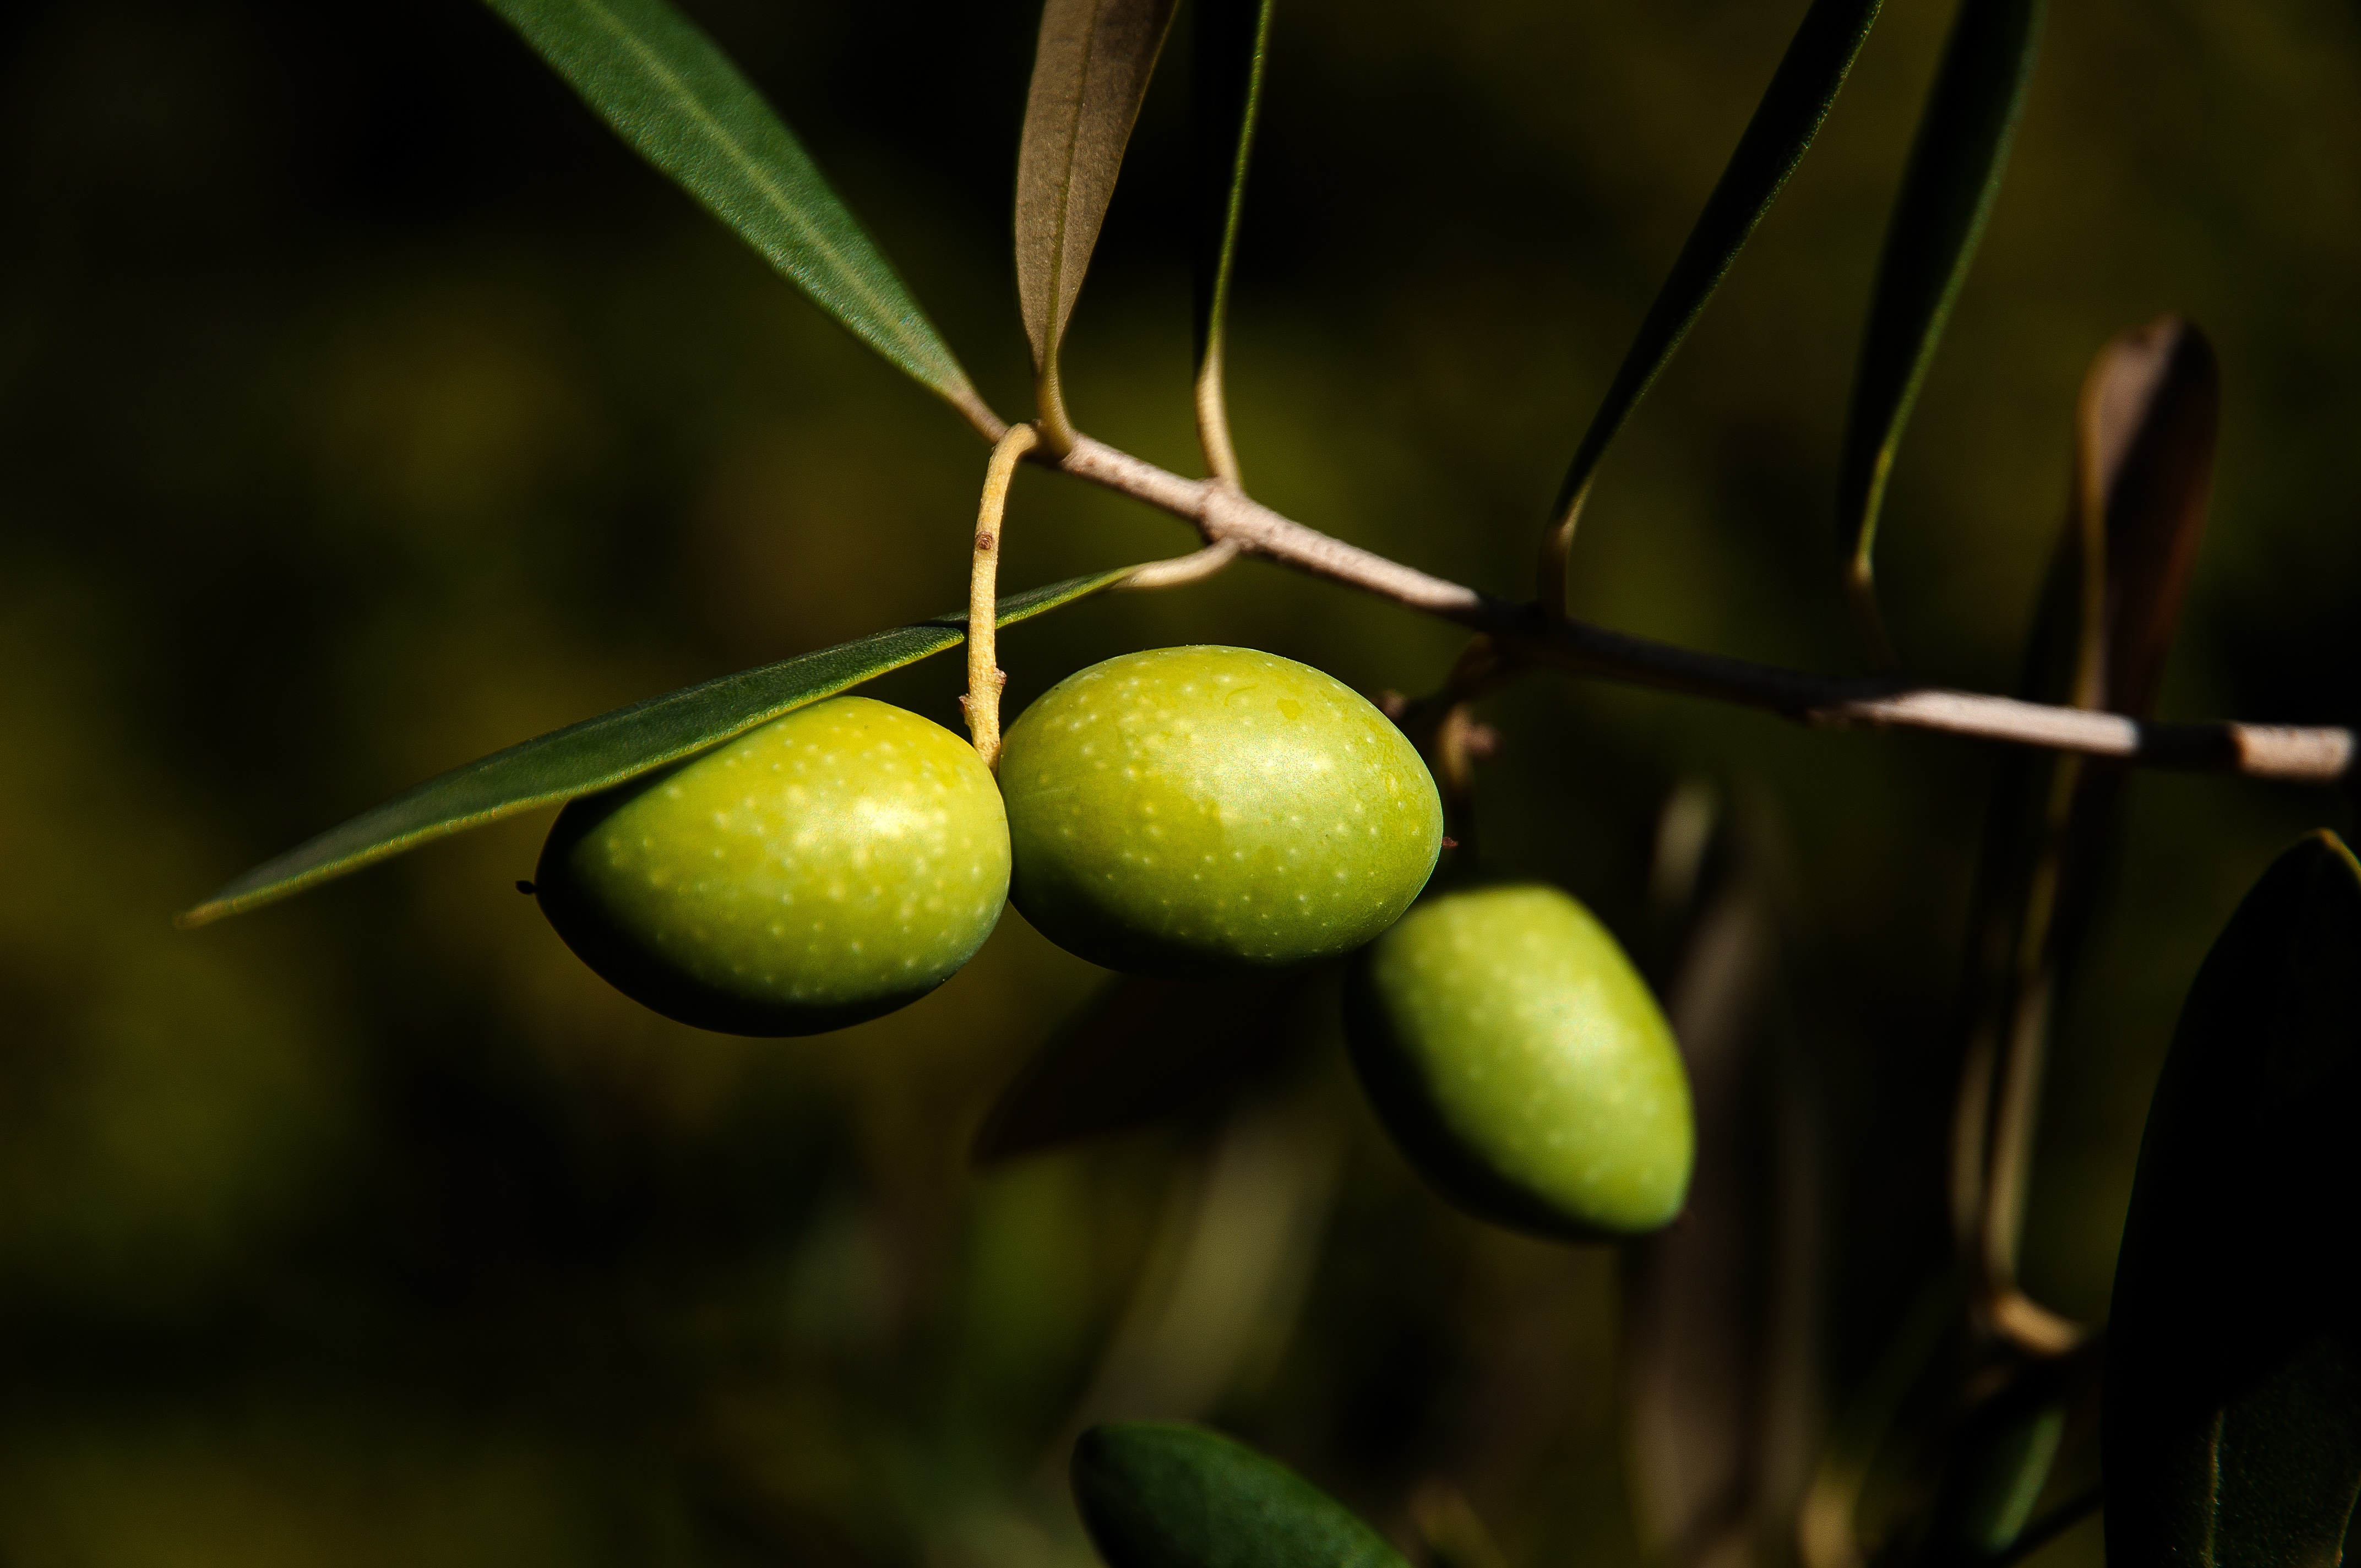
plant, fruit, mediterranean, produce, agriculture, eat, close up, south, provence, olivier, olives, olive